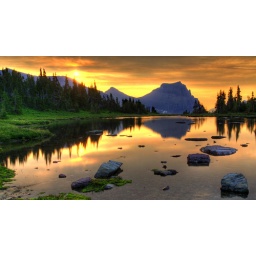
Sunrise with mountains, lake and pine forest in Glacier National Park Montana.